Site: brandenburg
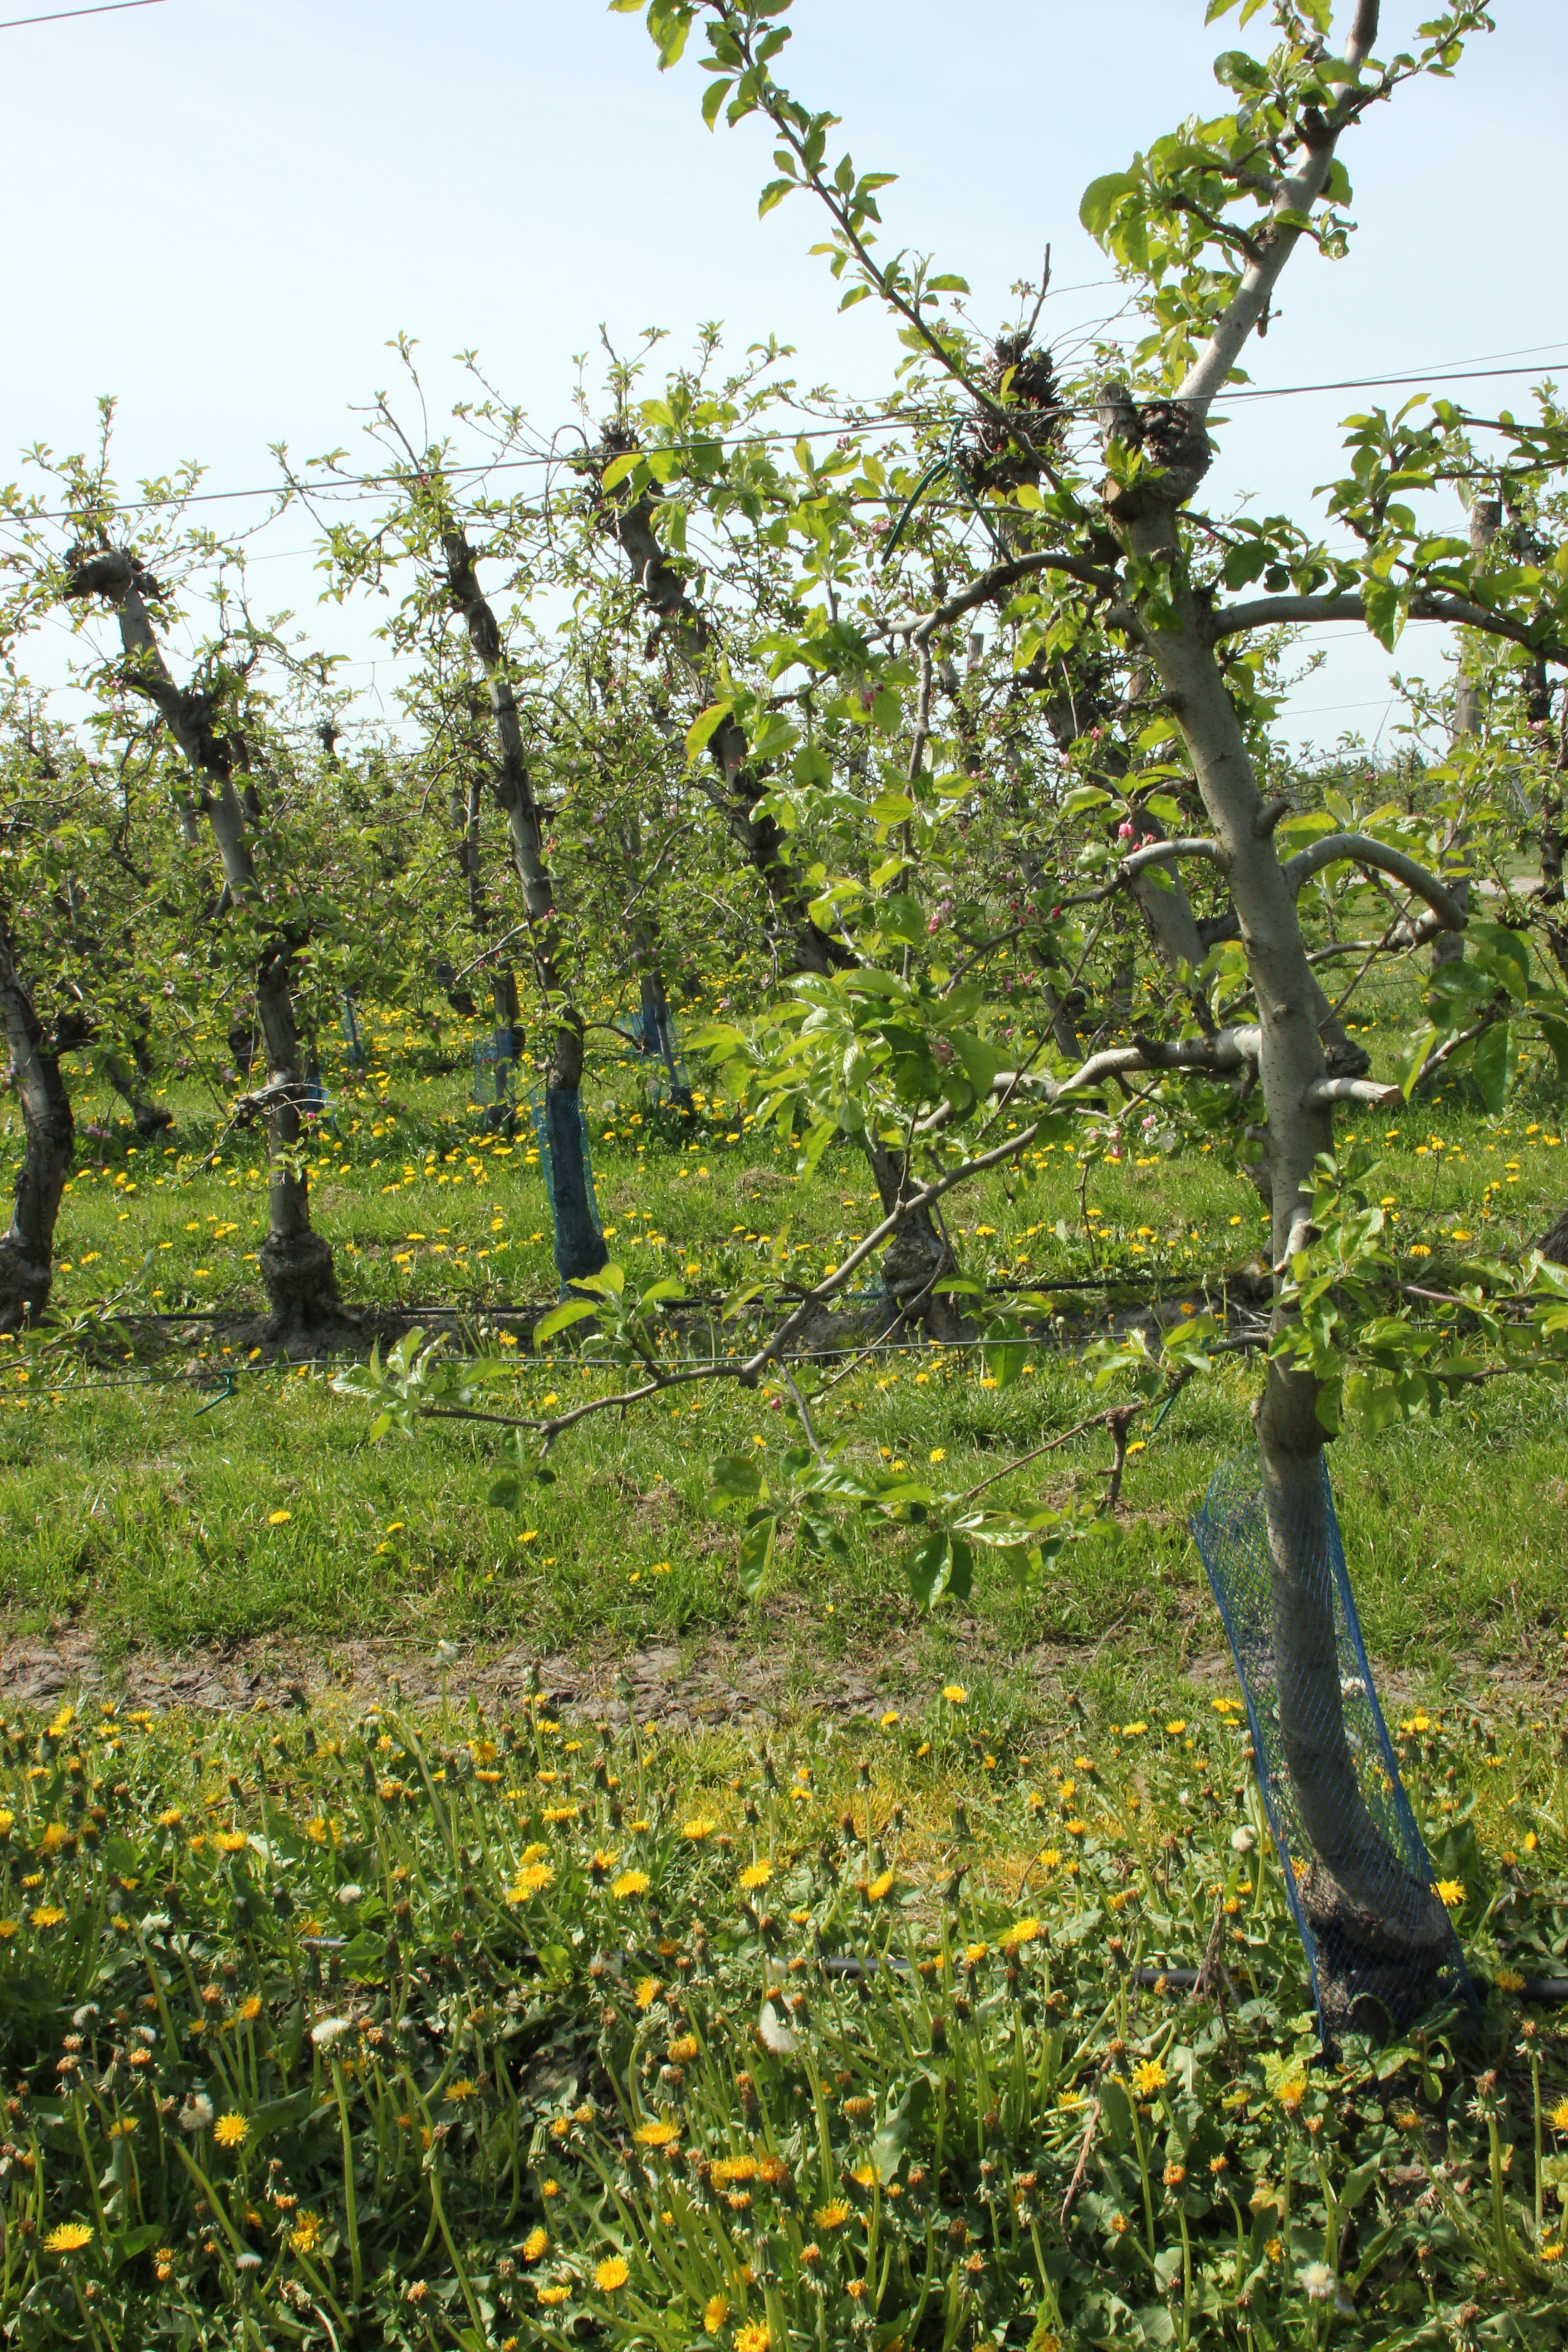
Growth stage (BBCH 60): Flowering